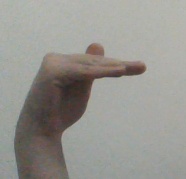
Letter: khaa